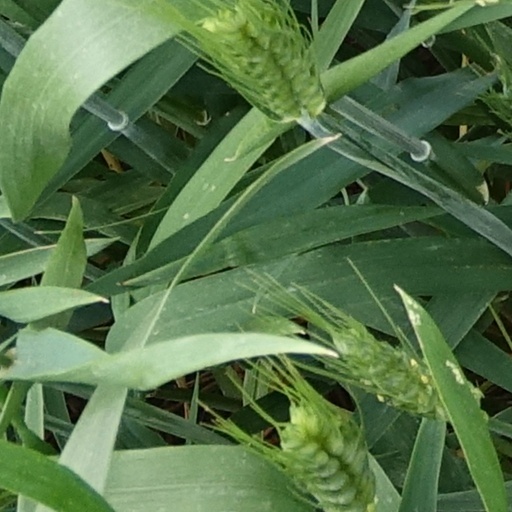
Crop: wheat